Bidni

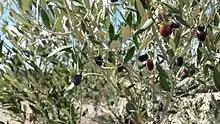
Clusters of Bidni olives ripening on the tree

The Bidni, which is also referred to as Bitni, is an olive cultivar from the Mediterranean island of Malta. The fruit is small in size, hearty with a "violet colour", and is renowned for its superior oil which is low in acidity. The latter is generally attributed to the poor quality alkaline soil found on the Maltese Islands. As an indigenous olive cultivar, the Bidni has developed a unique DNA profile, and is believed to be among the most ancient species on the island, triggering local authorities to declare some of these ancient trees as "national monuments", and as having an "Antiquarian Importance", a status which is enjoyed by only a handful of other species.